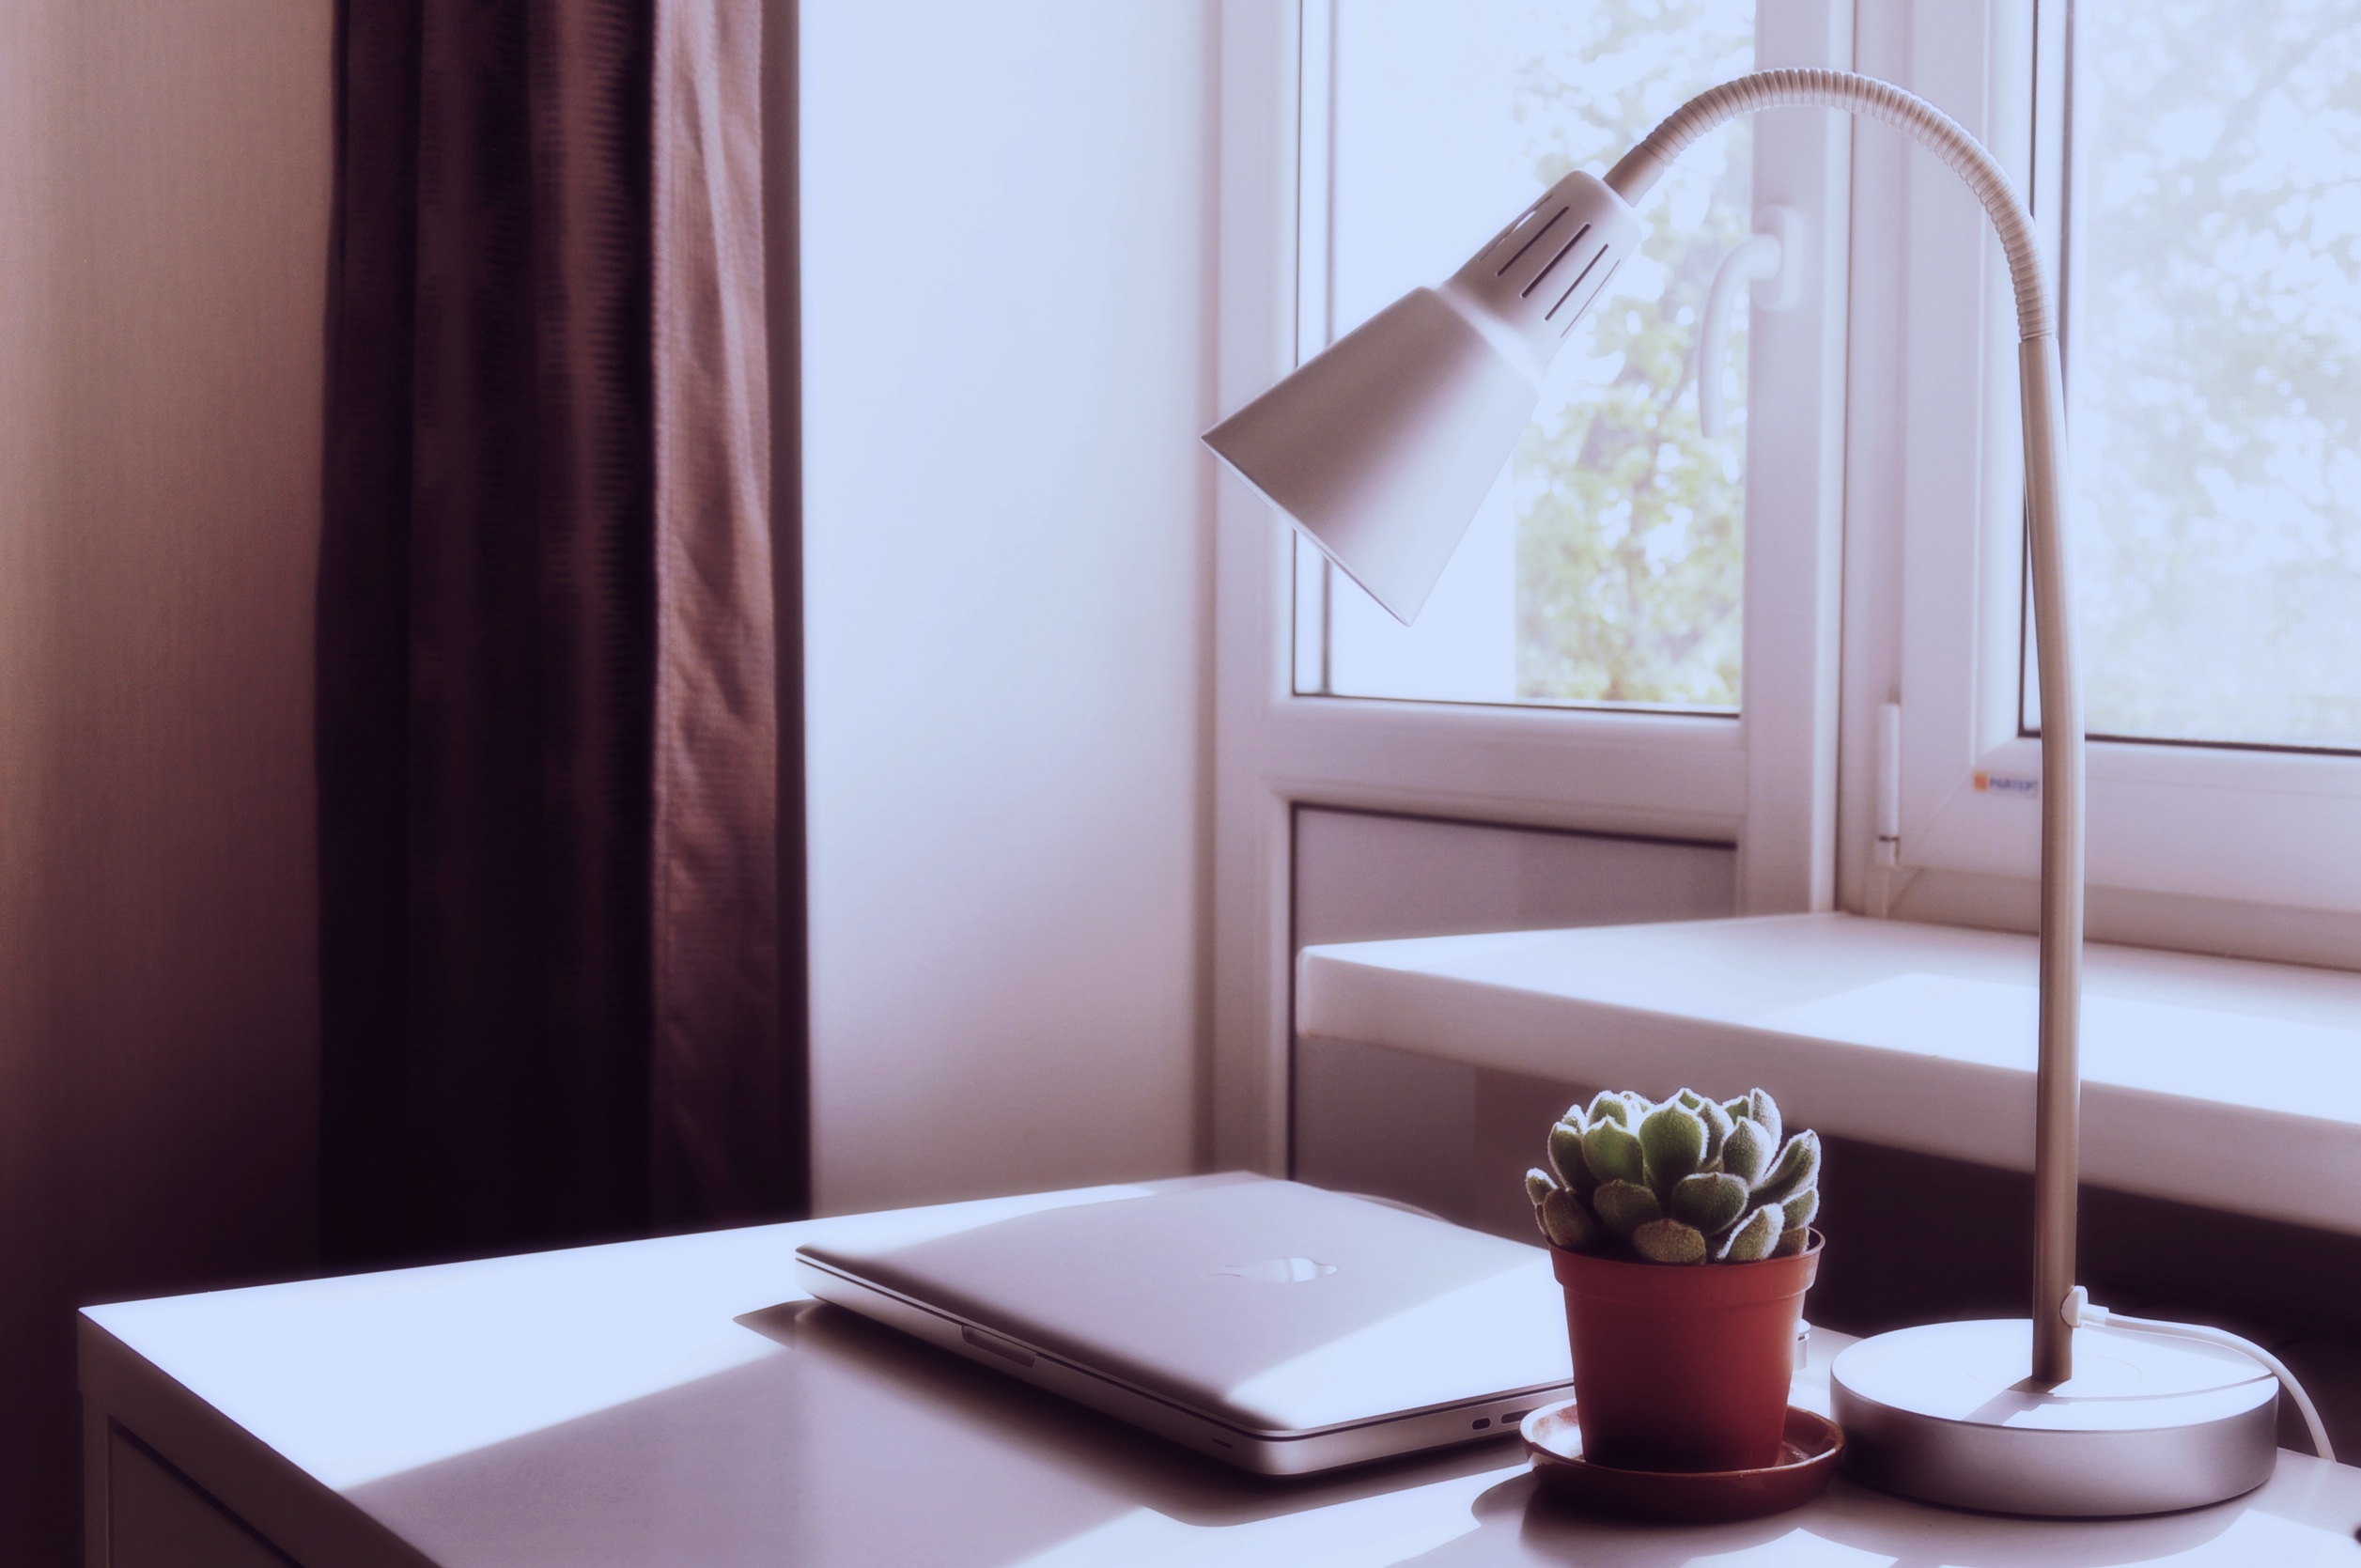
laptop, desk, computer, macbook, table, plant, floor, home, pot, curtain, lamp, furniture, room, lighting, decor, apartment, interior design, design, suite, window covering